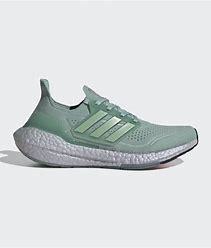
Brand: Adidas
Model: Ultraboost 21 Lauf